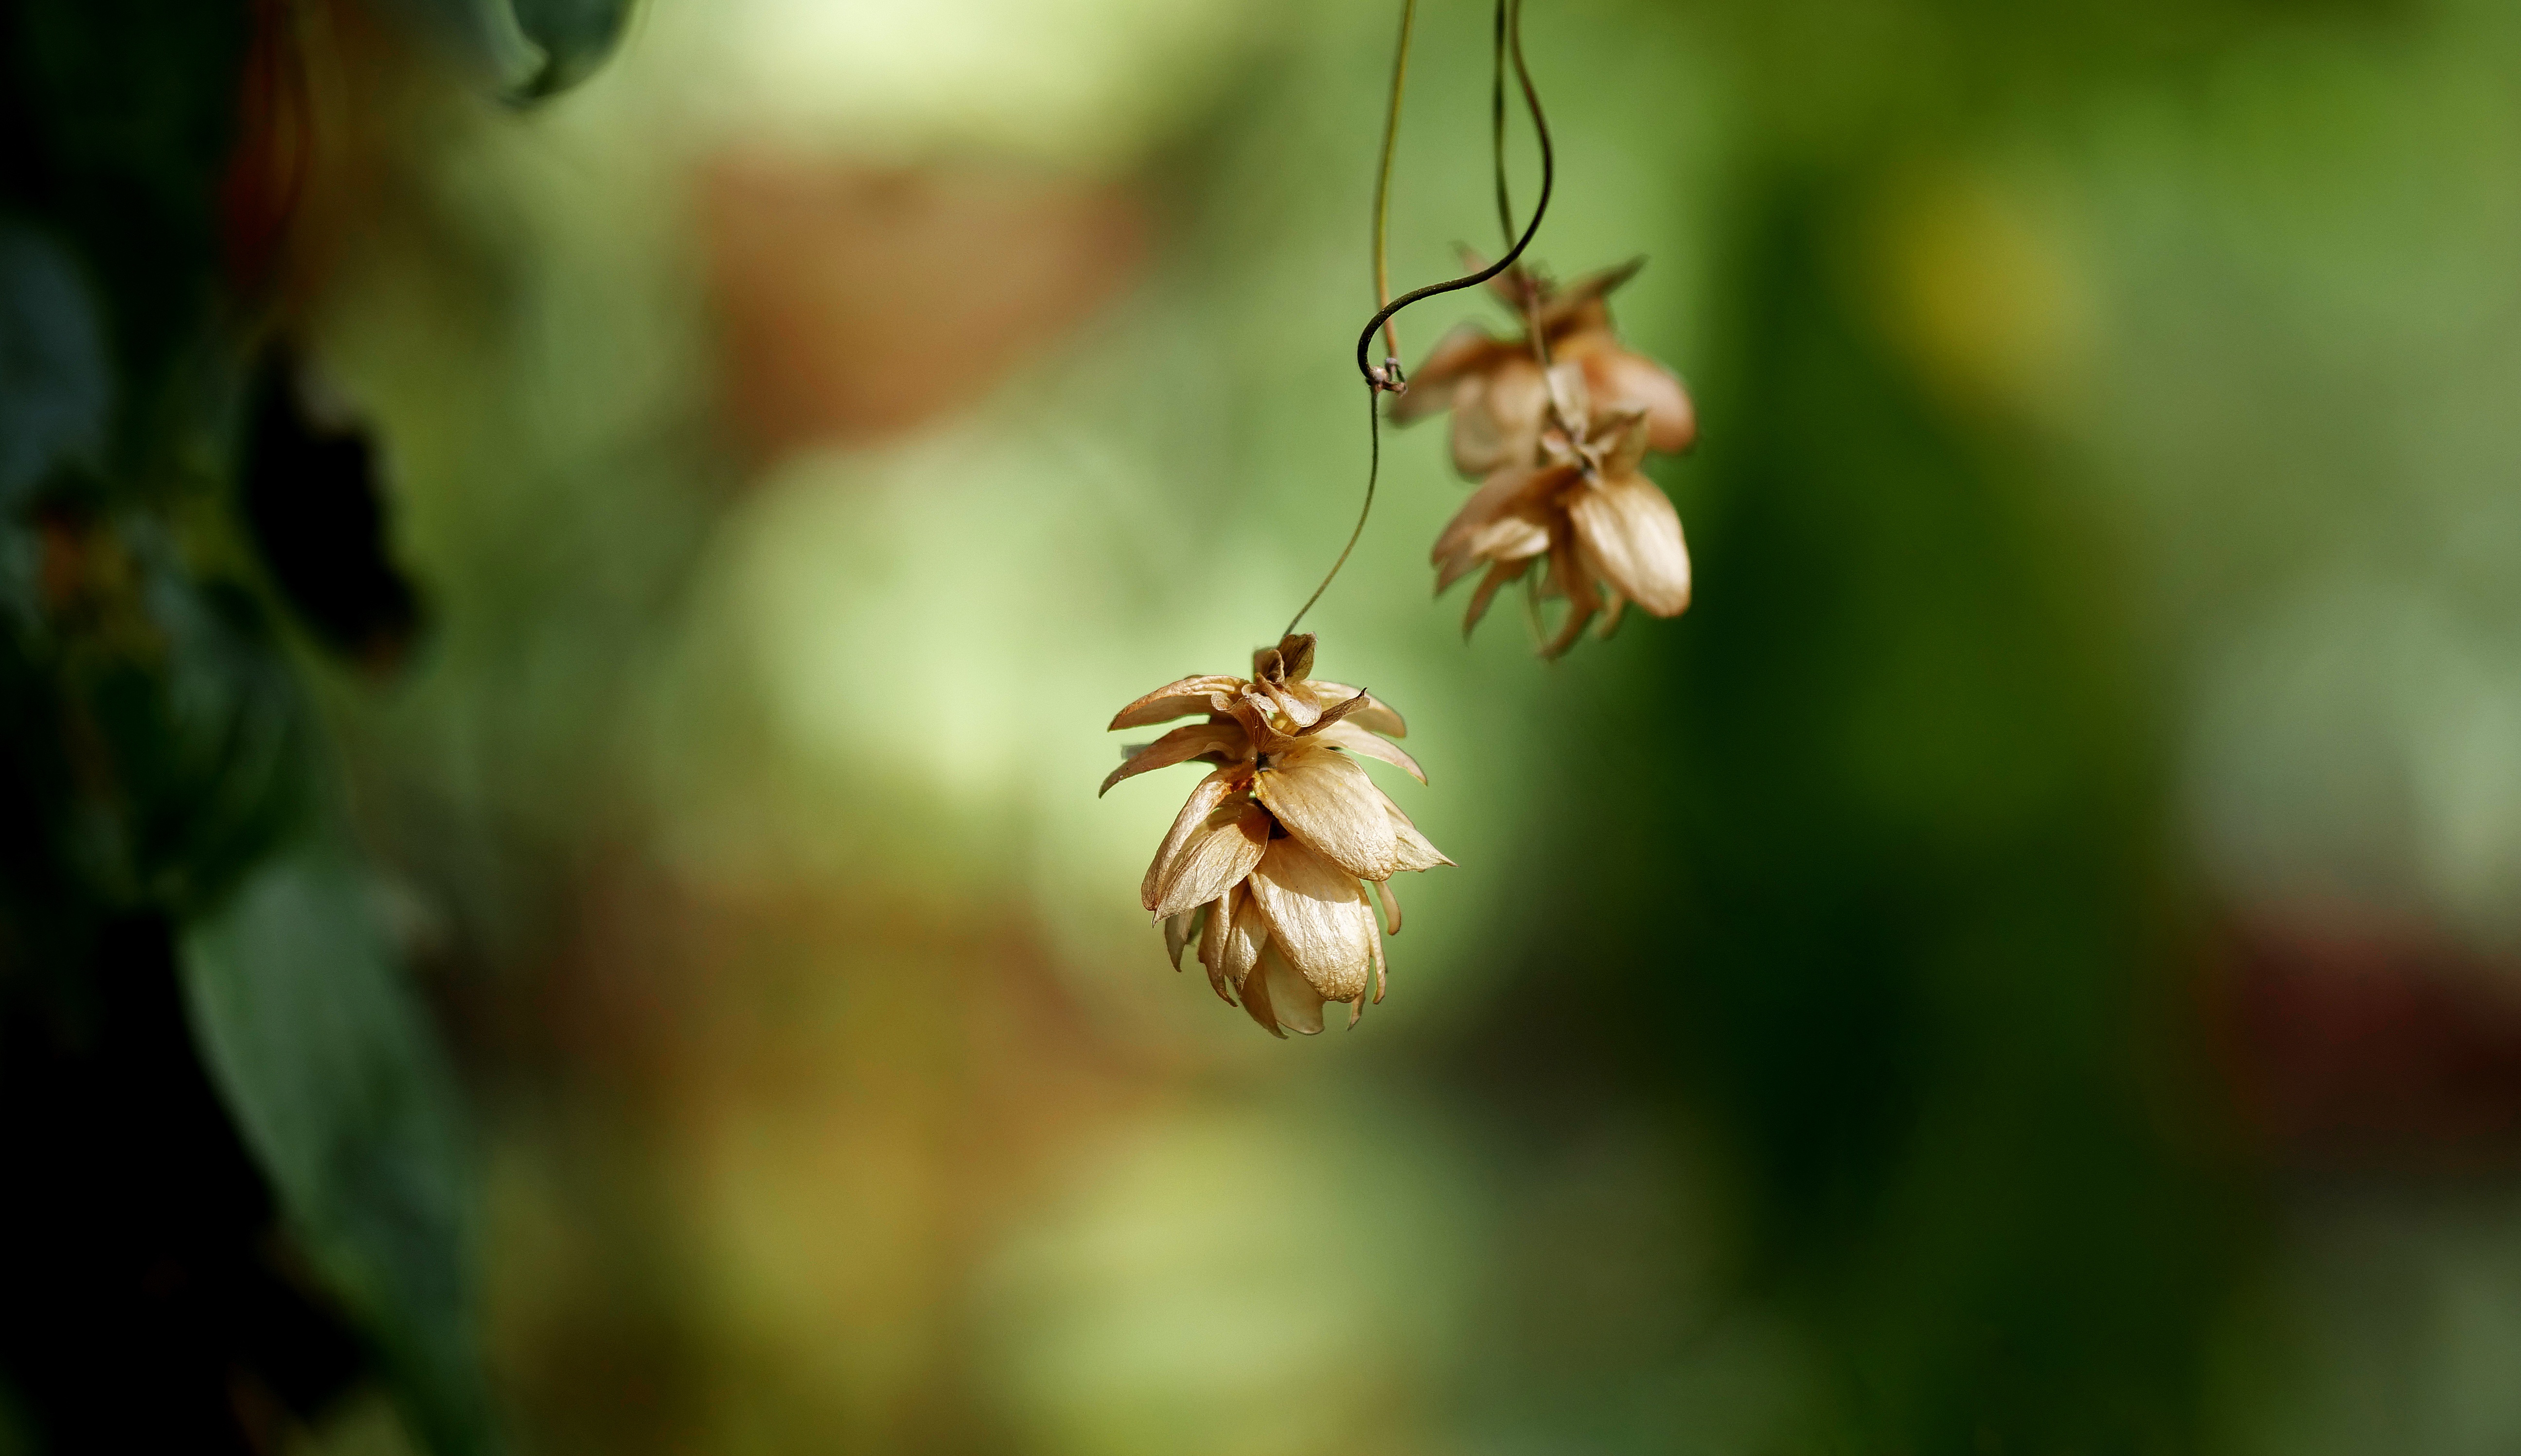
nautral, plant, flower, petal, twig, Tints and shades, terrestrial plant, grass, flowering plant, macro photography, wood, herbaceous plant, natural landscape, plant stem, wildflower, Pedicel, lily family